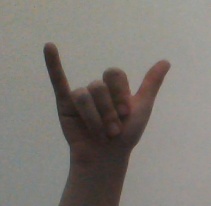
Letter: ya